José Pascual de Liñán y Eguizábal

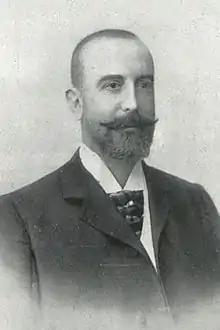

José Pascual de Liñán y Eguizábal, Count of Doña Marina (1858–1934) was a Spanish writer, publisher and a Carlist politician. He is known mostly as the manager of two Traditionalist dailies, issued in the 1890s and 1900s in the Vascongadas, and as the author of minor works related to jurisprudence and history. As a politician he briefly headed the Carlist regional party organization in Castile, though he is recognized rather as an architect of political rebranding of Carlism in the late 19th century.